Bollschweil

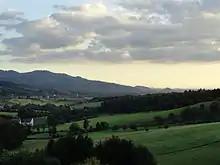
View from Schönberg into the Hexental with the Church of Bollschweiler

Bollschweil is a municipality in the Breisgau-Hochschwarzwald district, Baden-Württemberg, Germany, located approximately 10 km south of Freiburg.